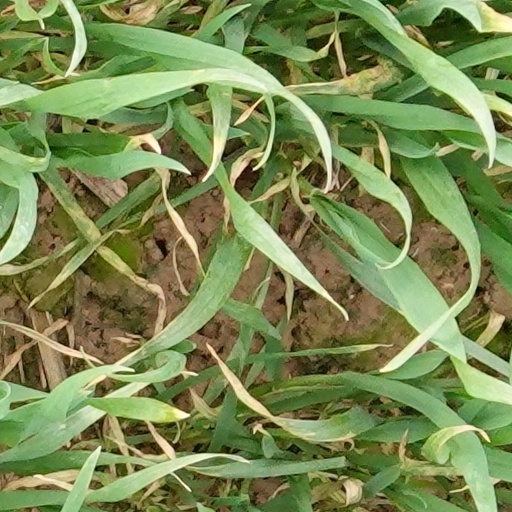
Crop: wheat